Clonakilty

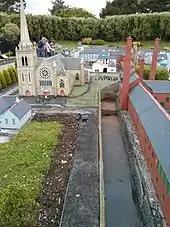
Model village

The town also hosts several festivals every year, including the Clonakilty International Guitar Festival in mid-September, the Motion Festival and the Waterfront Festival in August.